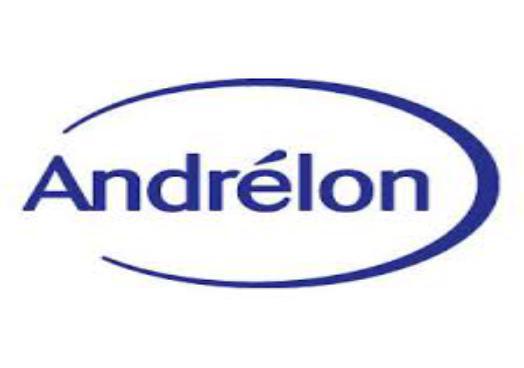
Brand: Andrelon
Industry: Necessities